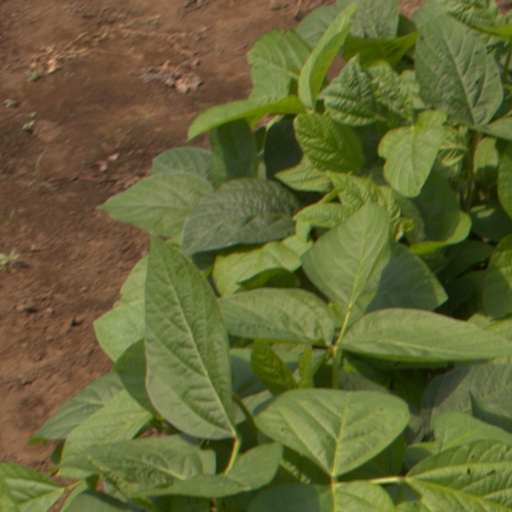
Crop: soybean